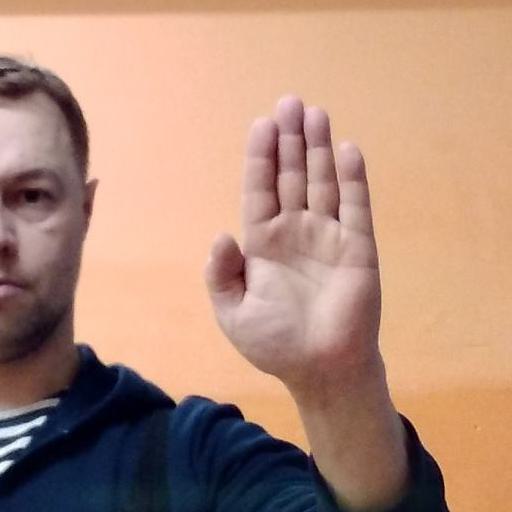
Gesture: stop